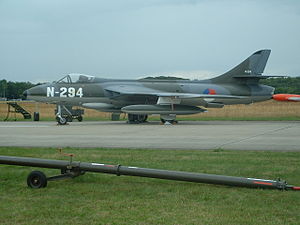
Hawker Hunter / Operationel historie / Europa / Belgien og Holland
En Hunter F.6A fra den hollandske Hawker Hunter Foundation malet i Koninklijke Luchtmachts farver, 2009
Hawker Hunter er en subsonisk britisk jetjager, udviklet og bygget af Hawker Siddeley for Royal Air Force sidst i 1940erne og først i 1950erne. Flyet var designet til at benytte den nye Rolls-Royce Avon turbojetmotor og det nye koncept med tilbagestrøgne vinger. Prototypen fløj i 1951, og den 7. september 1953 satte den hastighedsrekord for jetfly med 727.63 mph. Flyet havde en tophastighed på mach 0,94, men kunne gennembryde lydmuren under dyk. De første fly indgik i aktiv tjeneste i RAF i 1954. Den blev benyttet som en manøvredygtig interceptor dagjager, og afløste hurtigt førstegenerations jetfly som Gloster Meteor og de Havilland Venom, mens Gloster Javelin fungerede som altvejrs- og natjager.